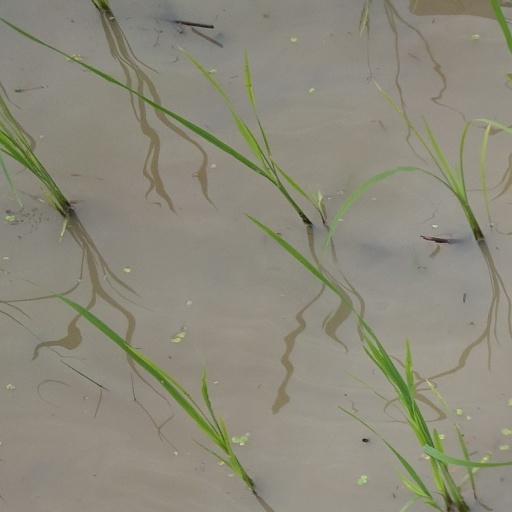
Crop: rice